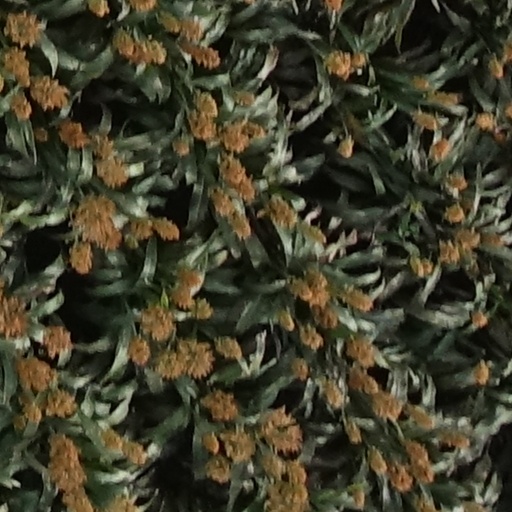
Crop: sorghum